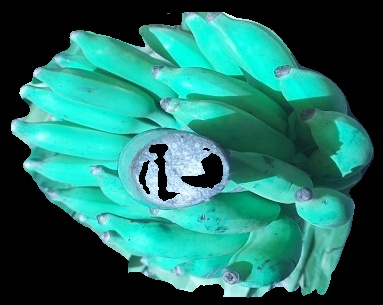
Variety: elakki-bale
Grade: grade3